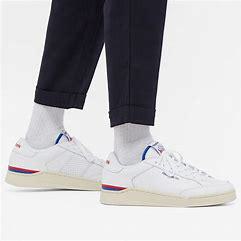
Brand: Reebok
Model: Ad Court